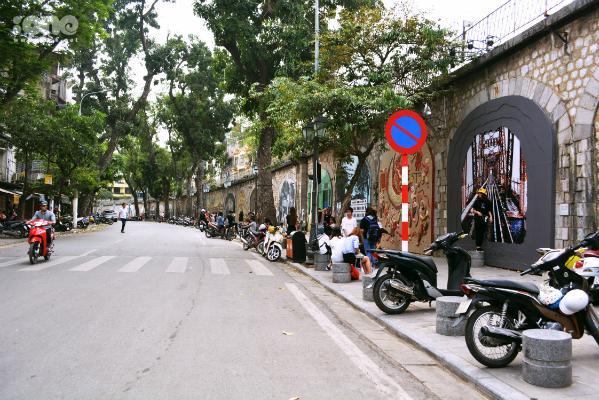
có nhiều người đang đứng gần bức tường phía bên phải